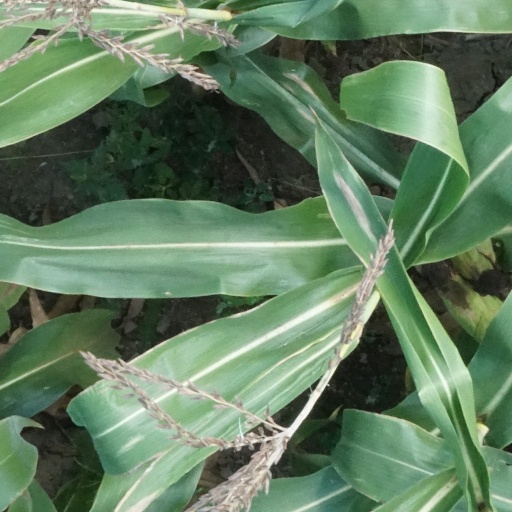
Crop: maize; corn